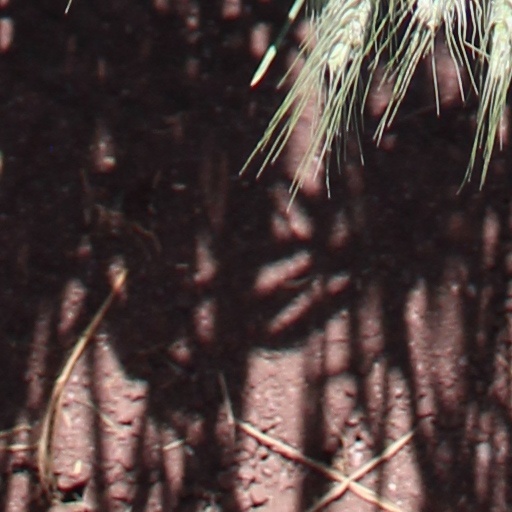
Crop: wheat